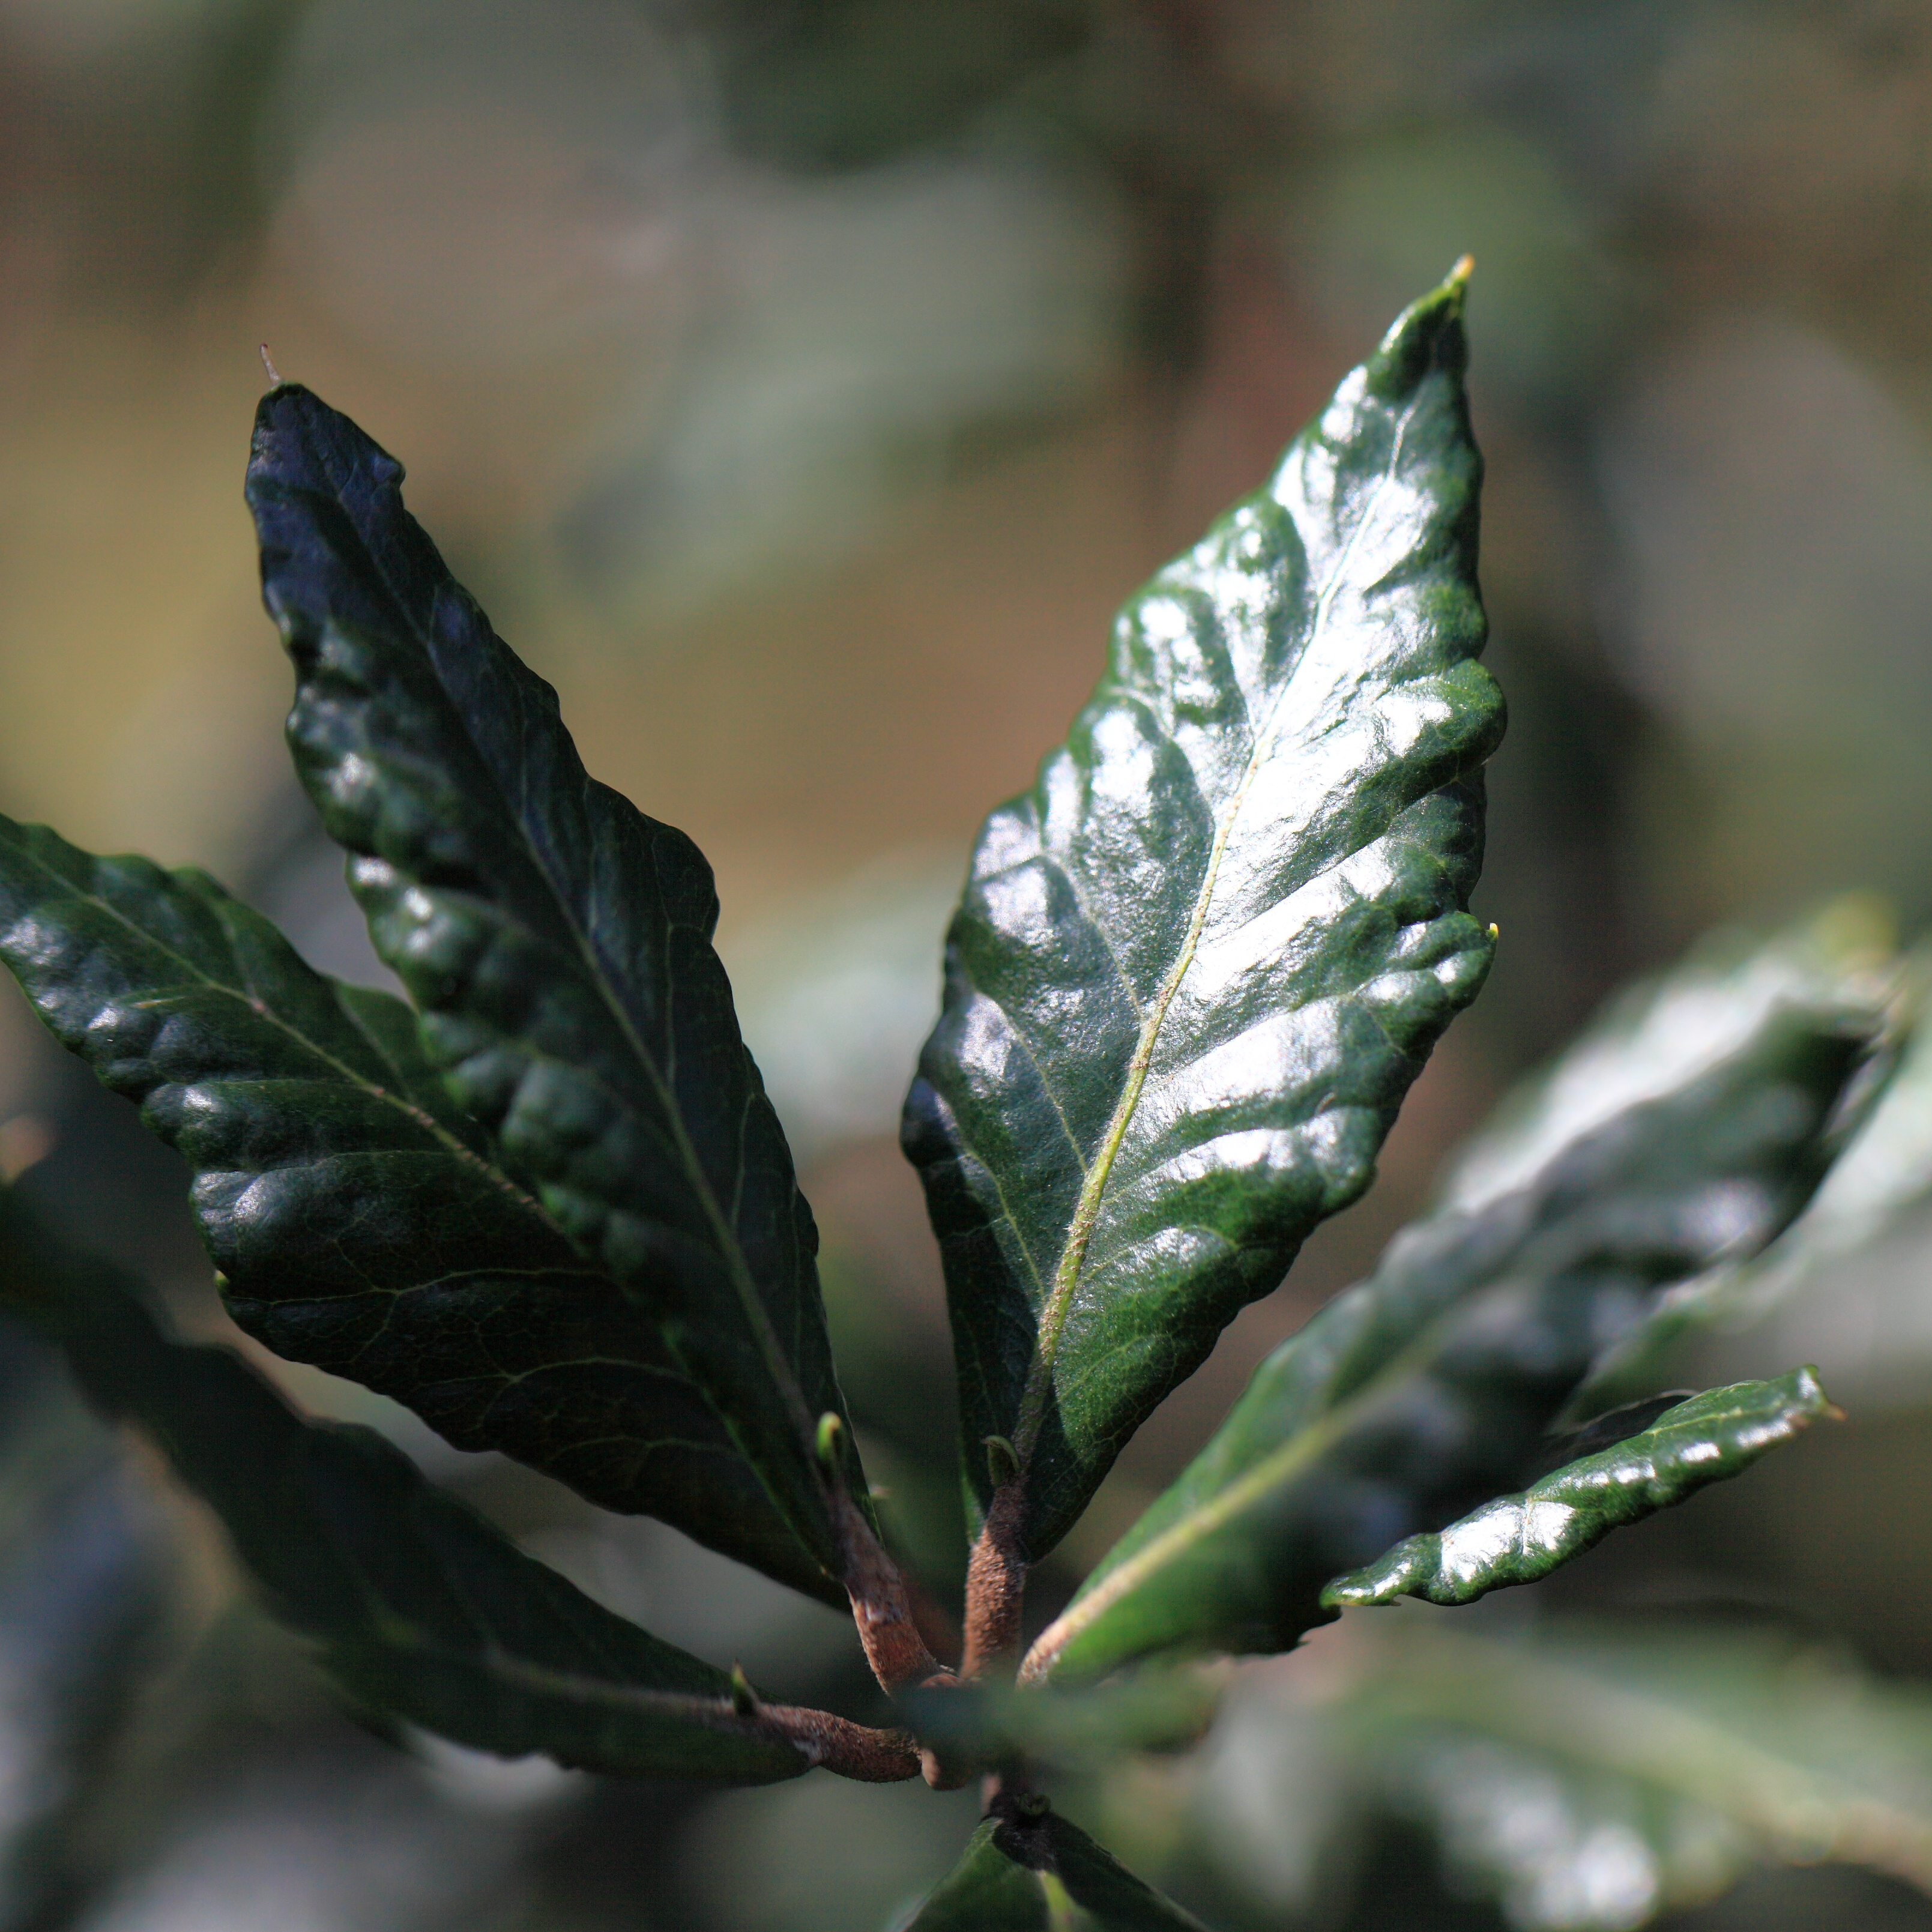
tree, nature, branch, plant, leaf, flower, frost, green, high, botany, flora, close up, shrub, 5d, hires, bud, markii, hi, res, resolution, quercus, macro photography, flowering plant, phillyraeoides, plant stem, woody plant, land plant